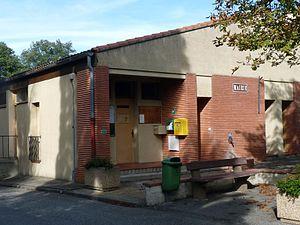
Mairie de Renneville, Haute-Garonne, France
Renneville est une commune française située dans le département de la Haute-Garonne en région Occitanie.